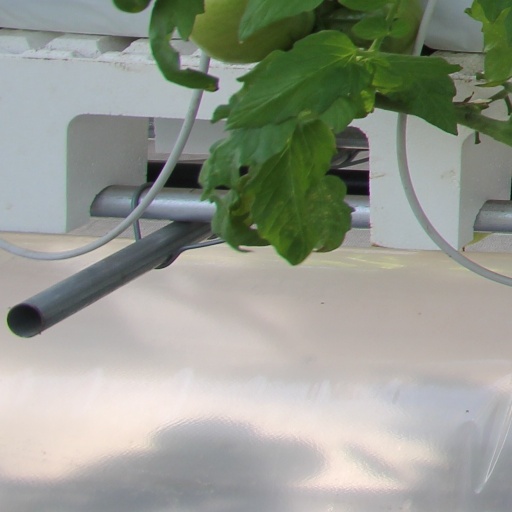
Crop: tomato